An American Dilemma

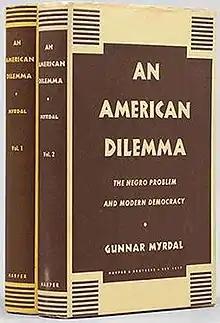
First edition cover

An American Dilemma: The Negro Problem and Modern Democracy is a 1944 study of race relations authored by Swedish economist Gunnar Myrdal and funded by Carnegie Corporation of New York. The foundation chose Myrdal because it thought that as a non-American, he could offer a more unbiased opinion. Myrdal's volume, at nearly 1,500 pages, painstakingly detailed what he saw as obstacles to full participation in American society that American Blacks faced as of the 1940s. American political scientist, diplomat, and author, Ralph Bunche—who was the first African American to receive a Nobel Prize—served as Gunnar Myrdal's main researcher and writer at the start of the project in the fall of 1938.